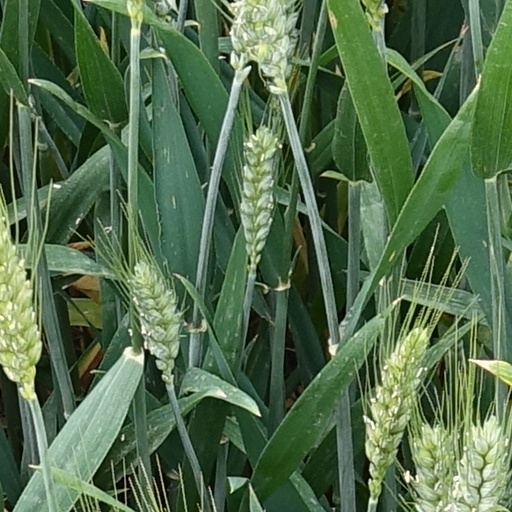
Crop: wheat